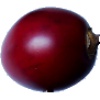
Label: tamarillo